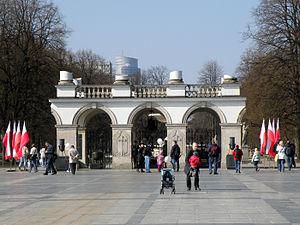
La tombe du soldat inconnu polonais se trouve à Varsovie, place Pilsudski.